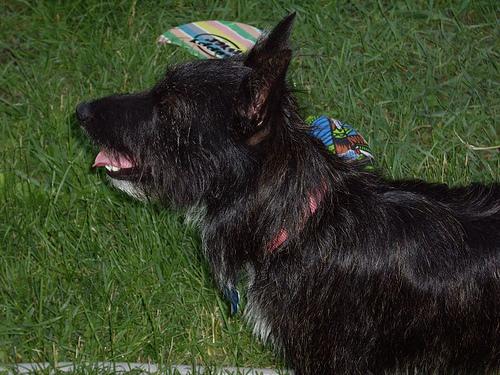
Breed: scottish terrier